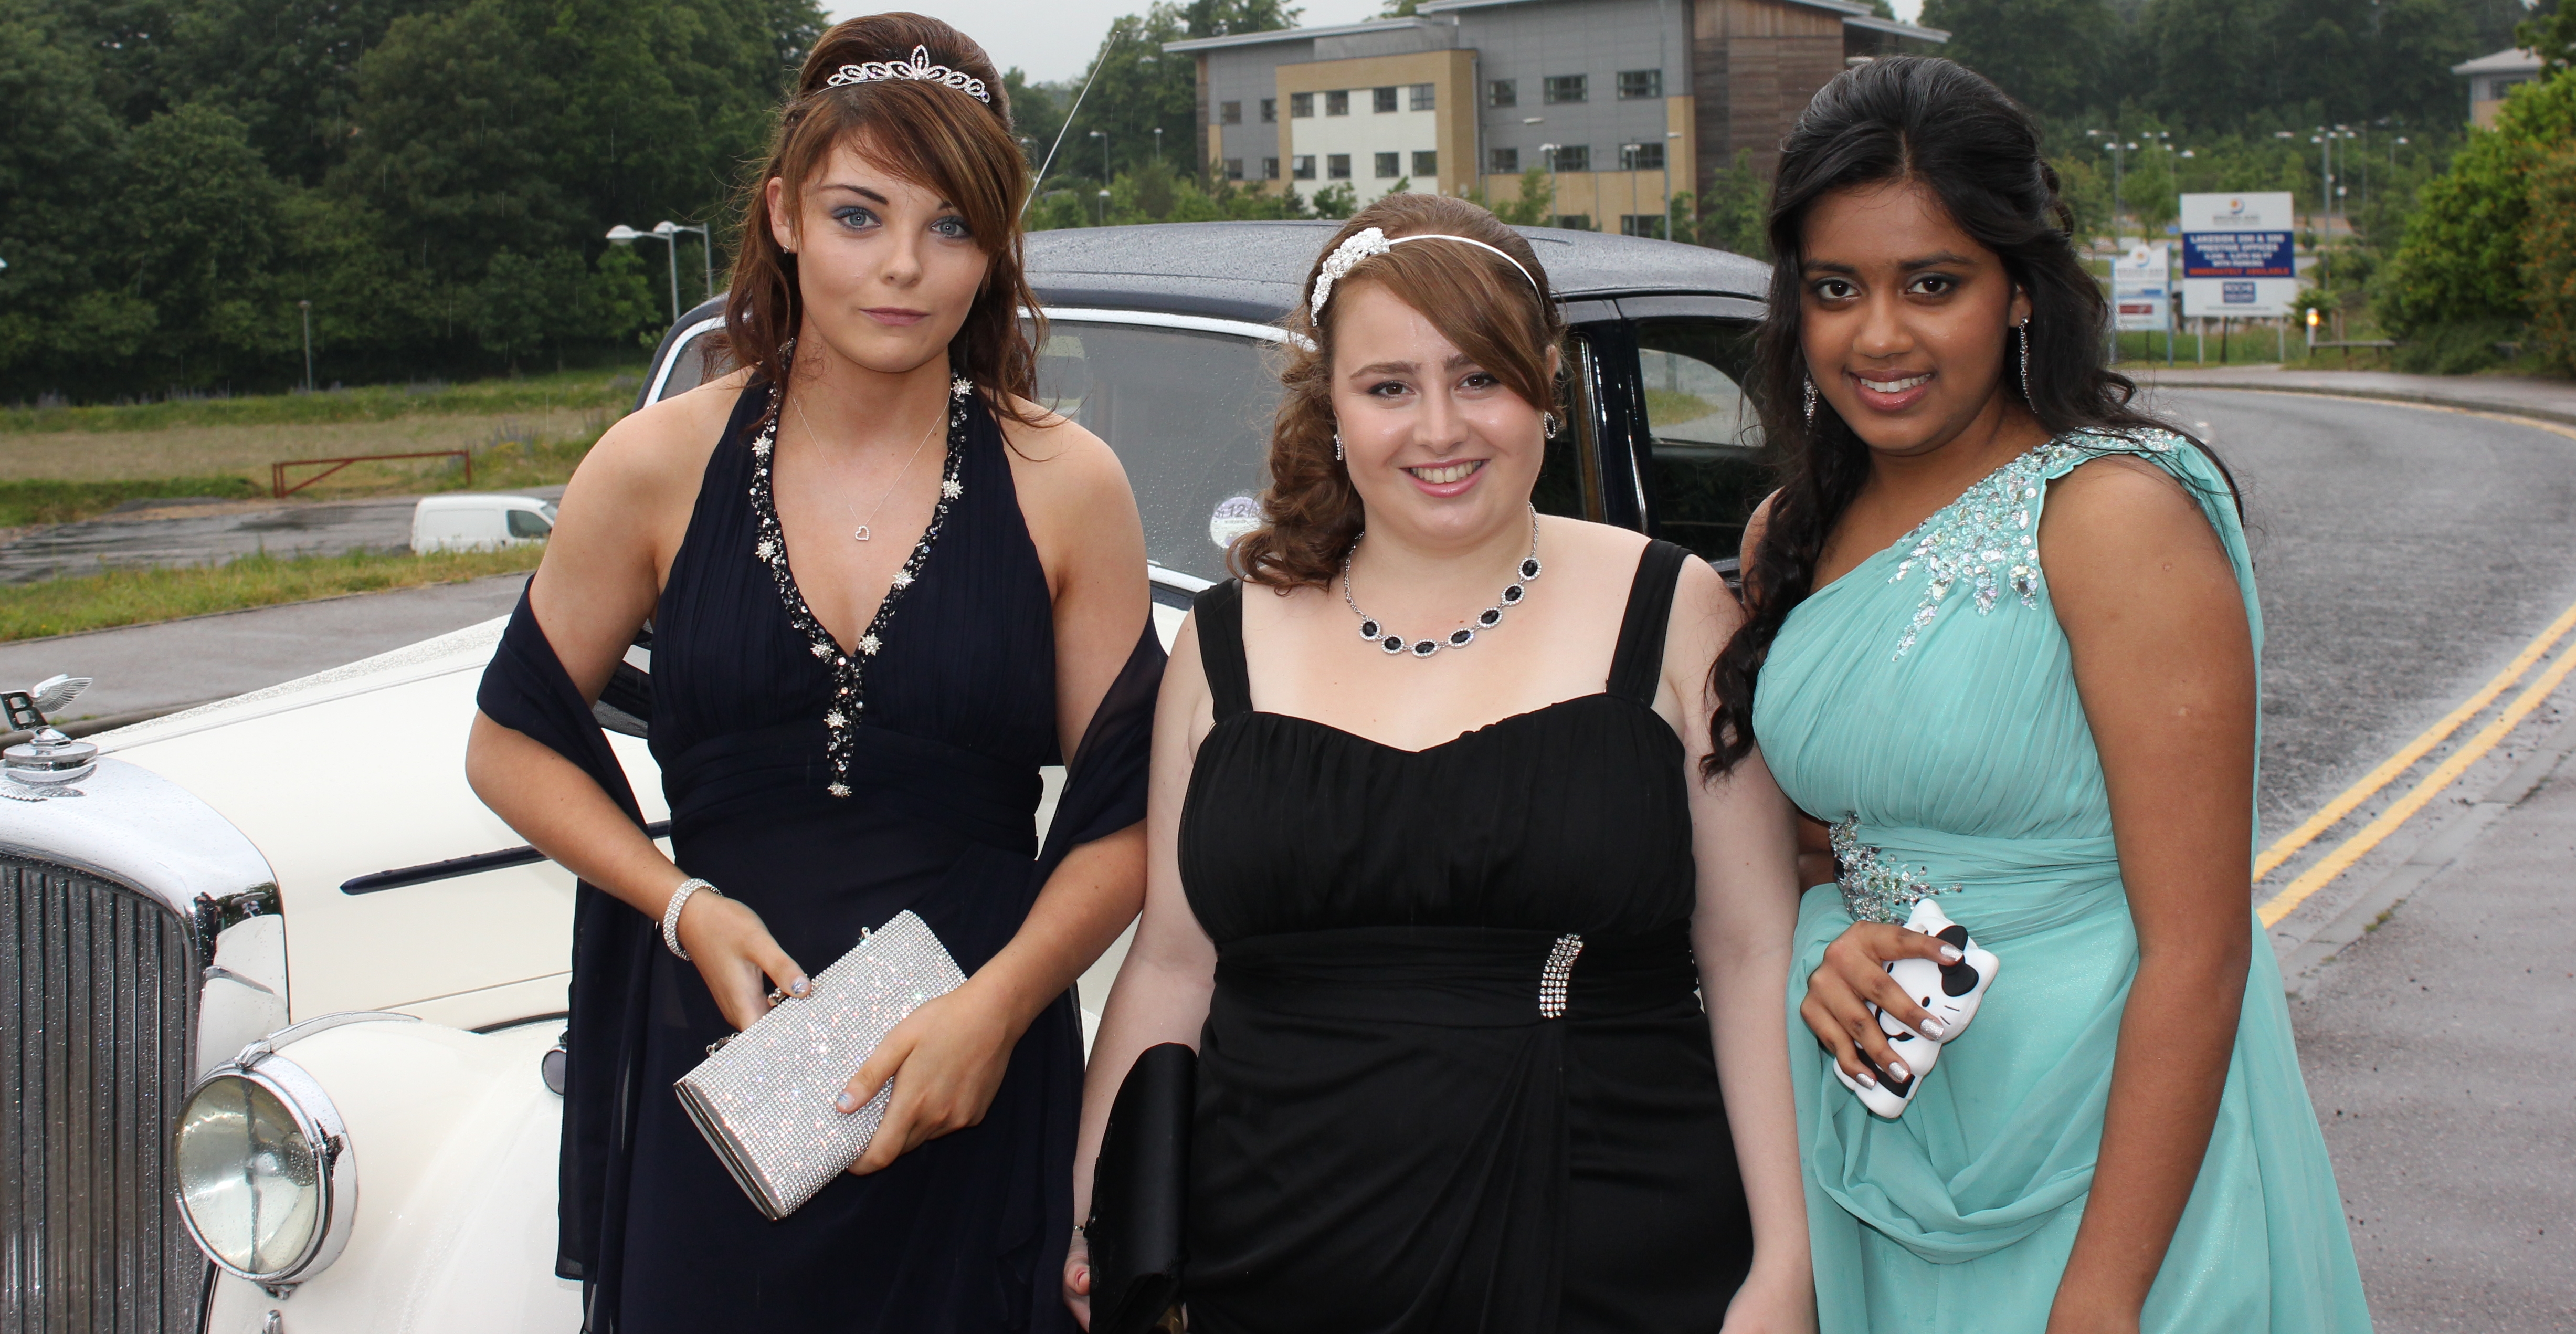
woman, evening, high, canon, fashion, formal, andrew, dress, st, prom, norwich, thorpe, gowns